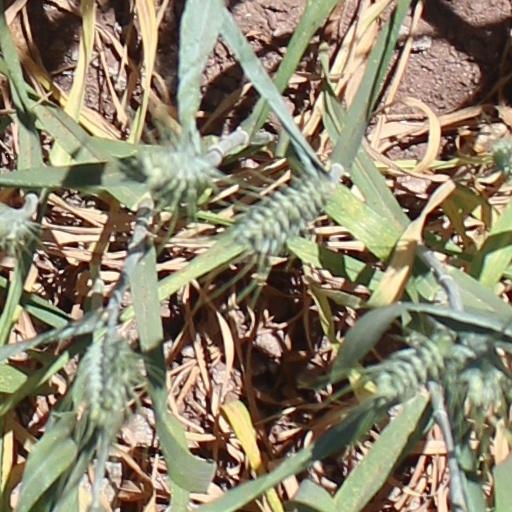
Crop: wheat